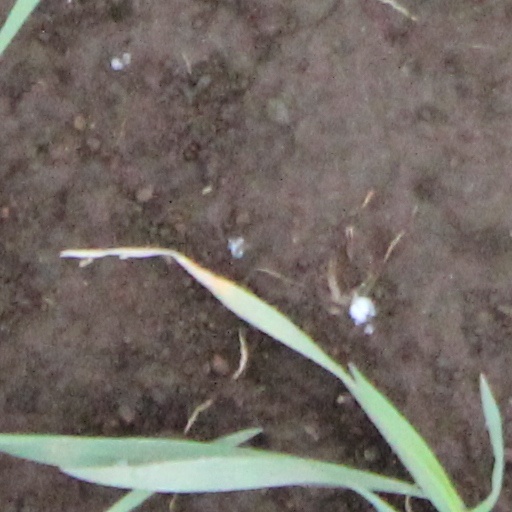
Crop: wheat